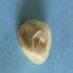
Maize quality: Good